David Barnhill

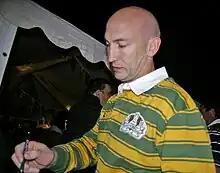

David Barnhill (born 8 June 1969) is a former Ireland international rugby league footballer who